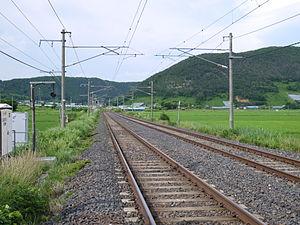
La ligne principale Ōu est une ligne ferroviaire du réseau JR East au Japon. Elle relie la gare de Fukushima dans la préfecture de Fukushima à la gare d'Aomori dans la préfecture d'Aomori.